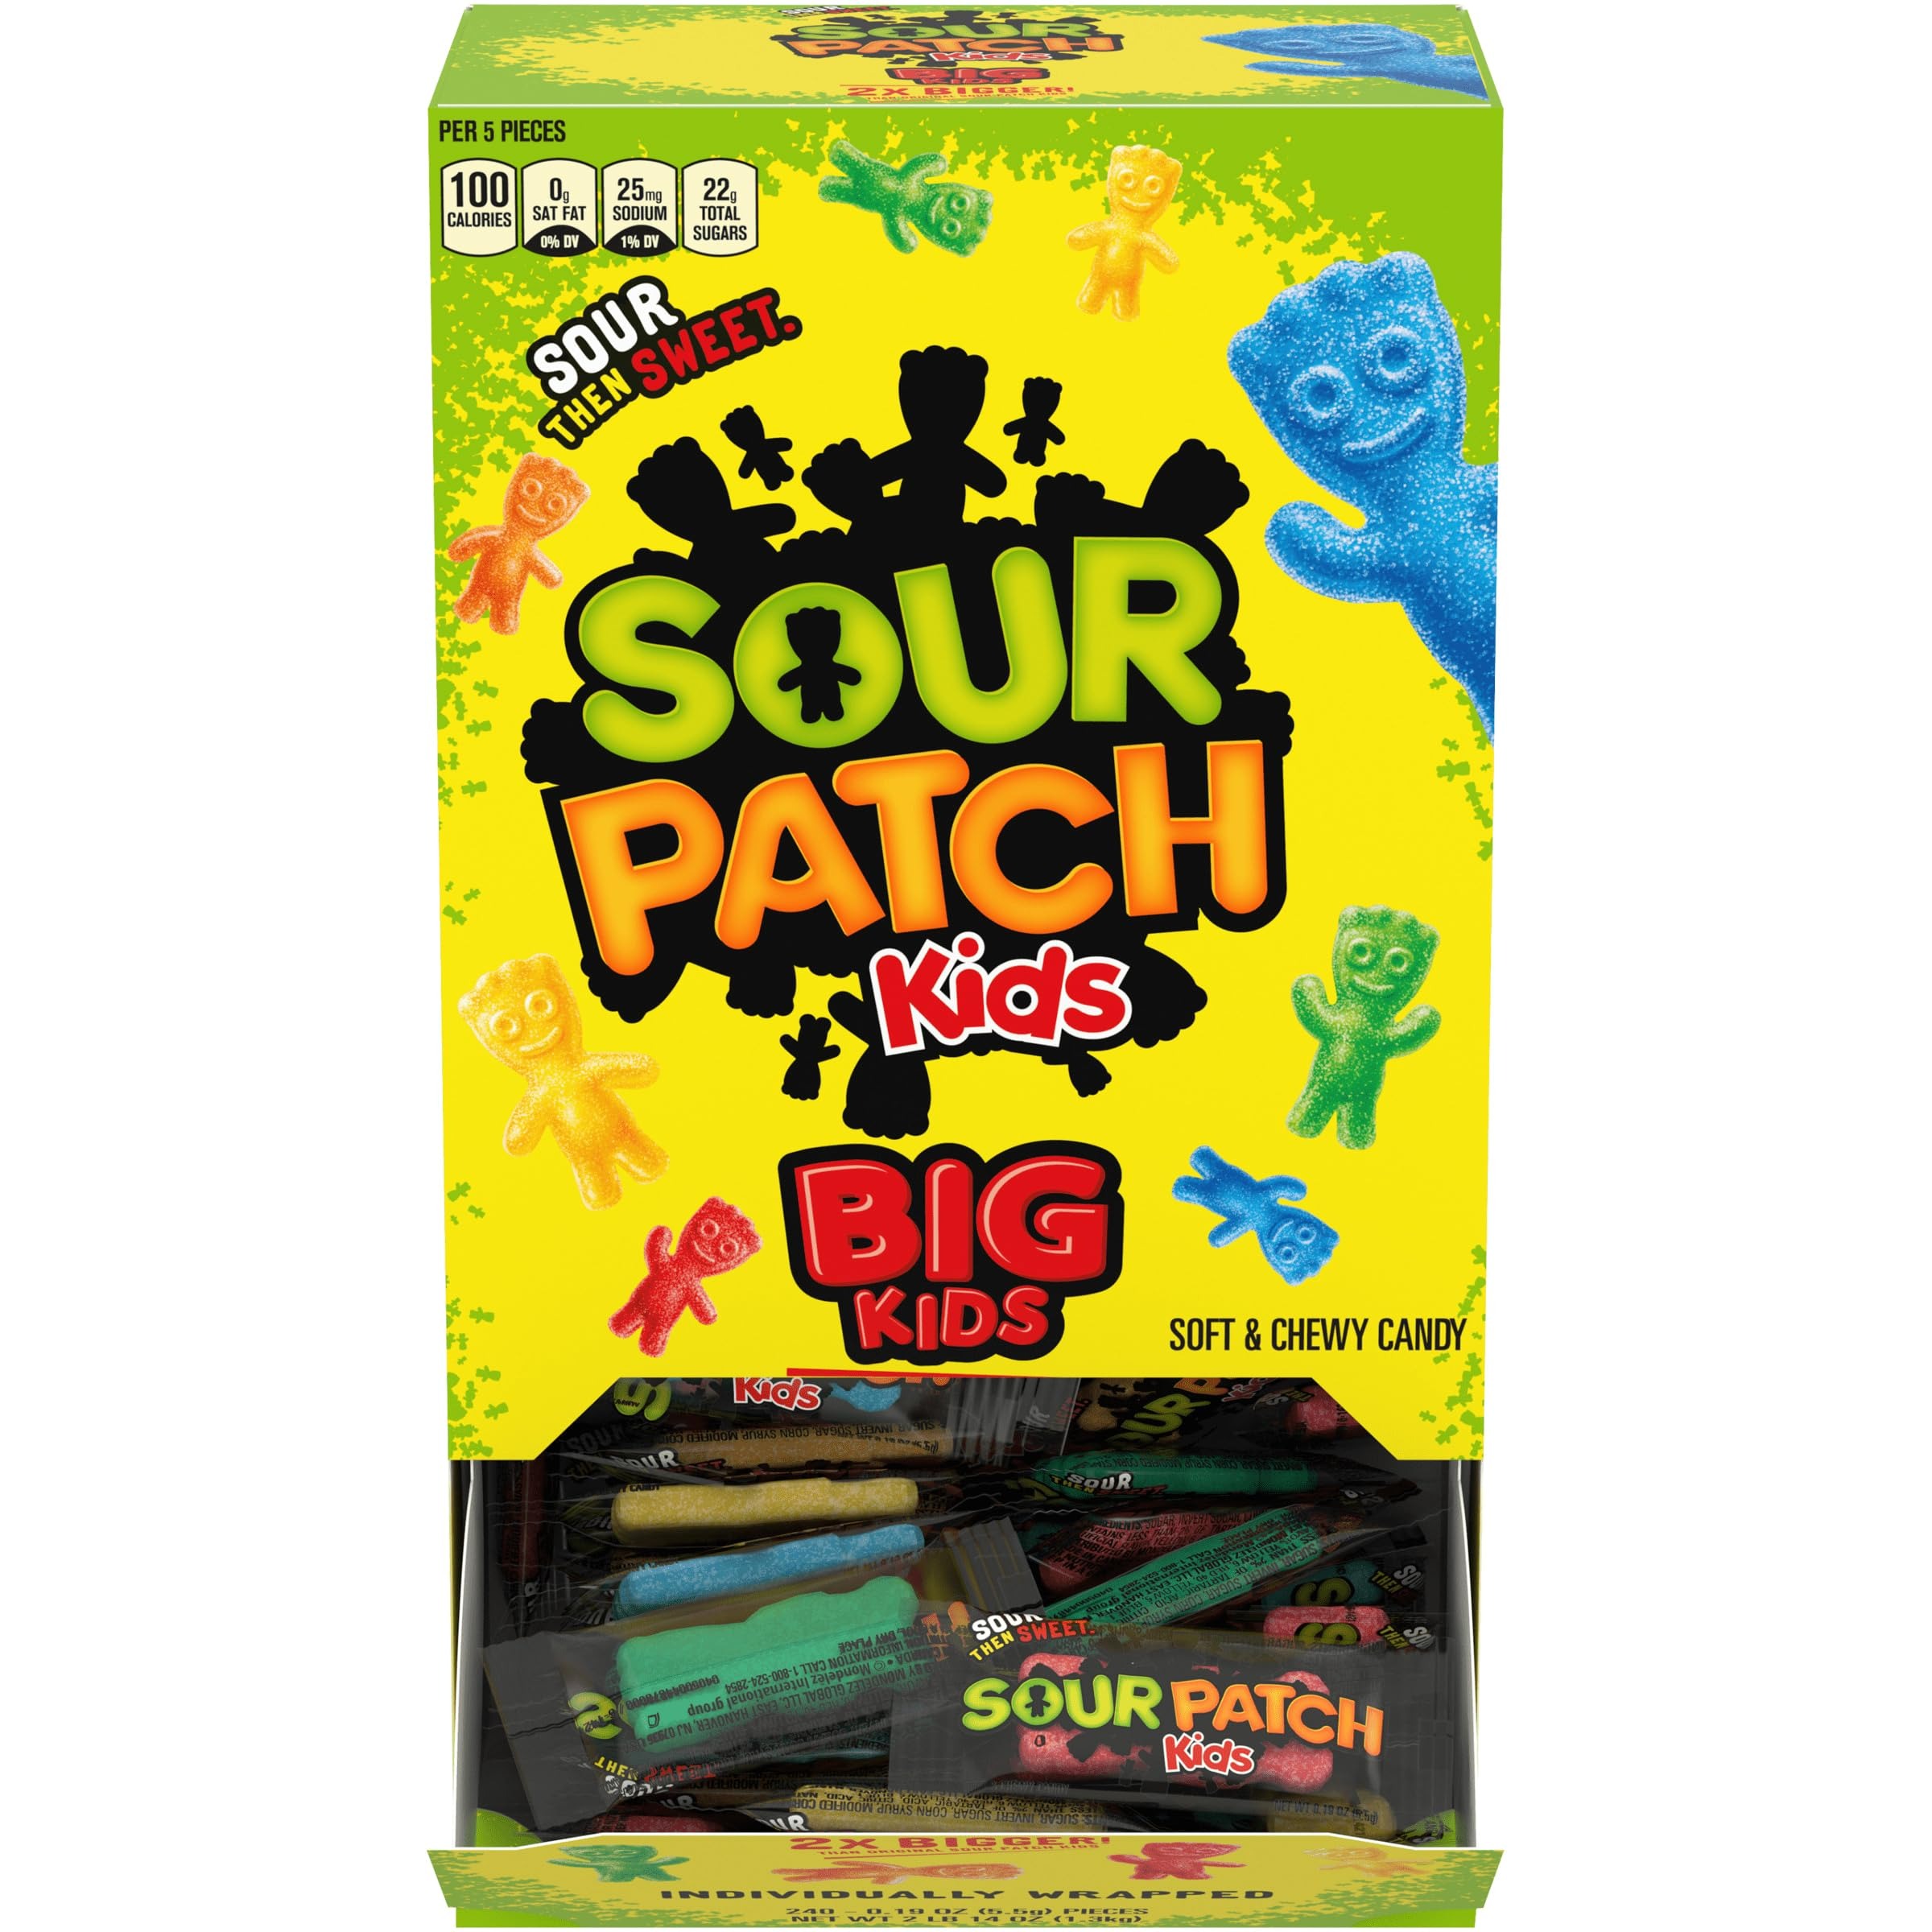
Item Name: SOUR PATCH KIDS Big Individually Wrapped Soft & Chewy Candy, Bulk Candy, 240 Count Box
Bullet Point 1: One 240 count package of SOUR PATCH KIDS Big Individually Wrapped Soft & Chewy Candy
Bullet Point 2: Sour gummy candy in assorted fruit flavors
Bullet Point 3: Soft and chewy candy is a fat free food that's two times bigger than the original
Bullet Point 4: Bagged candy that's perfect for snacking on after lunch or at the movies
Bullet Point 5: Individually wrapped candy great for party favors and holiday treats
Value: 45.6
Unit: Ounce

Price: 28.99